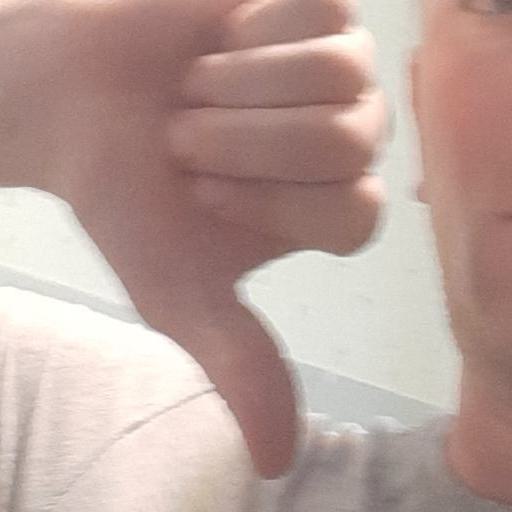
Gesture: dislike